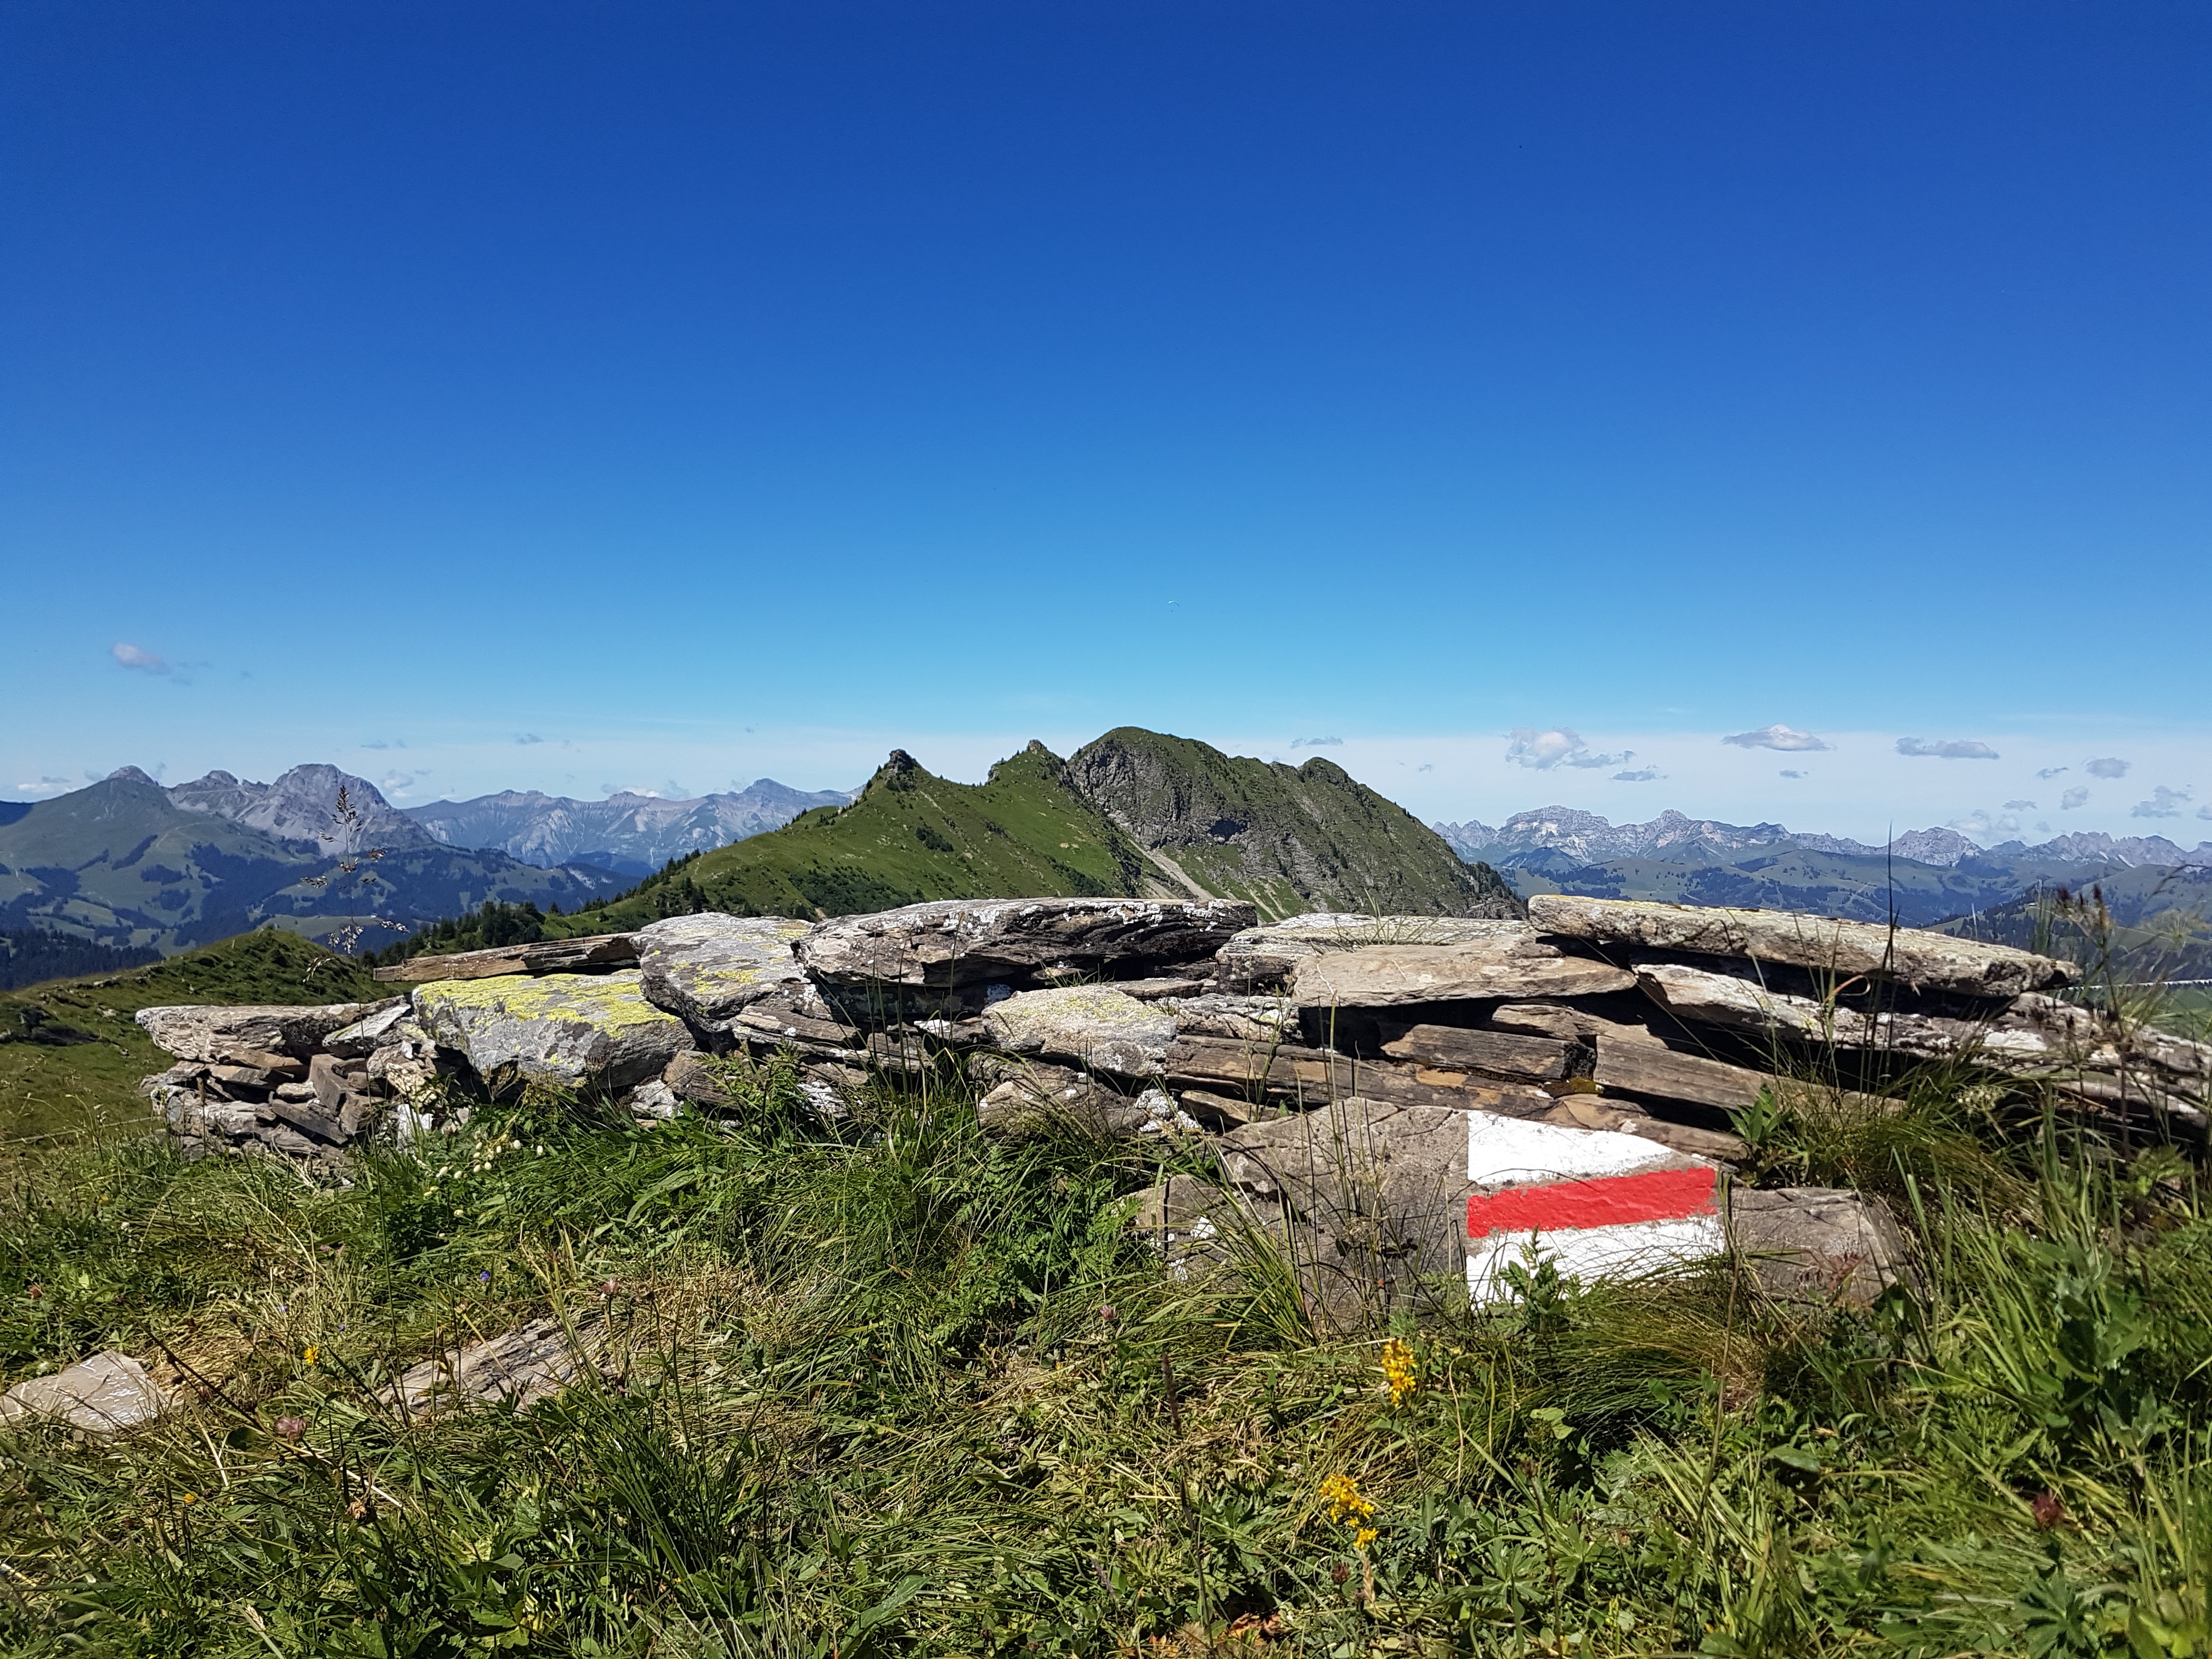
landscape, wilderness, walking, mountain, hiking, trail, hill, adventure, mountain range, cliff, terrain, ridge, summit, sports, alps, backpacking, plateau, fell, landform, mountain pass, geographical feature, mountainous landforms